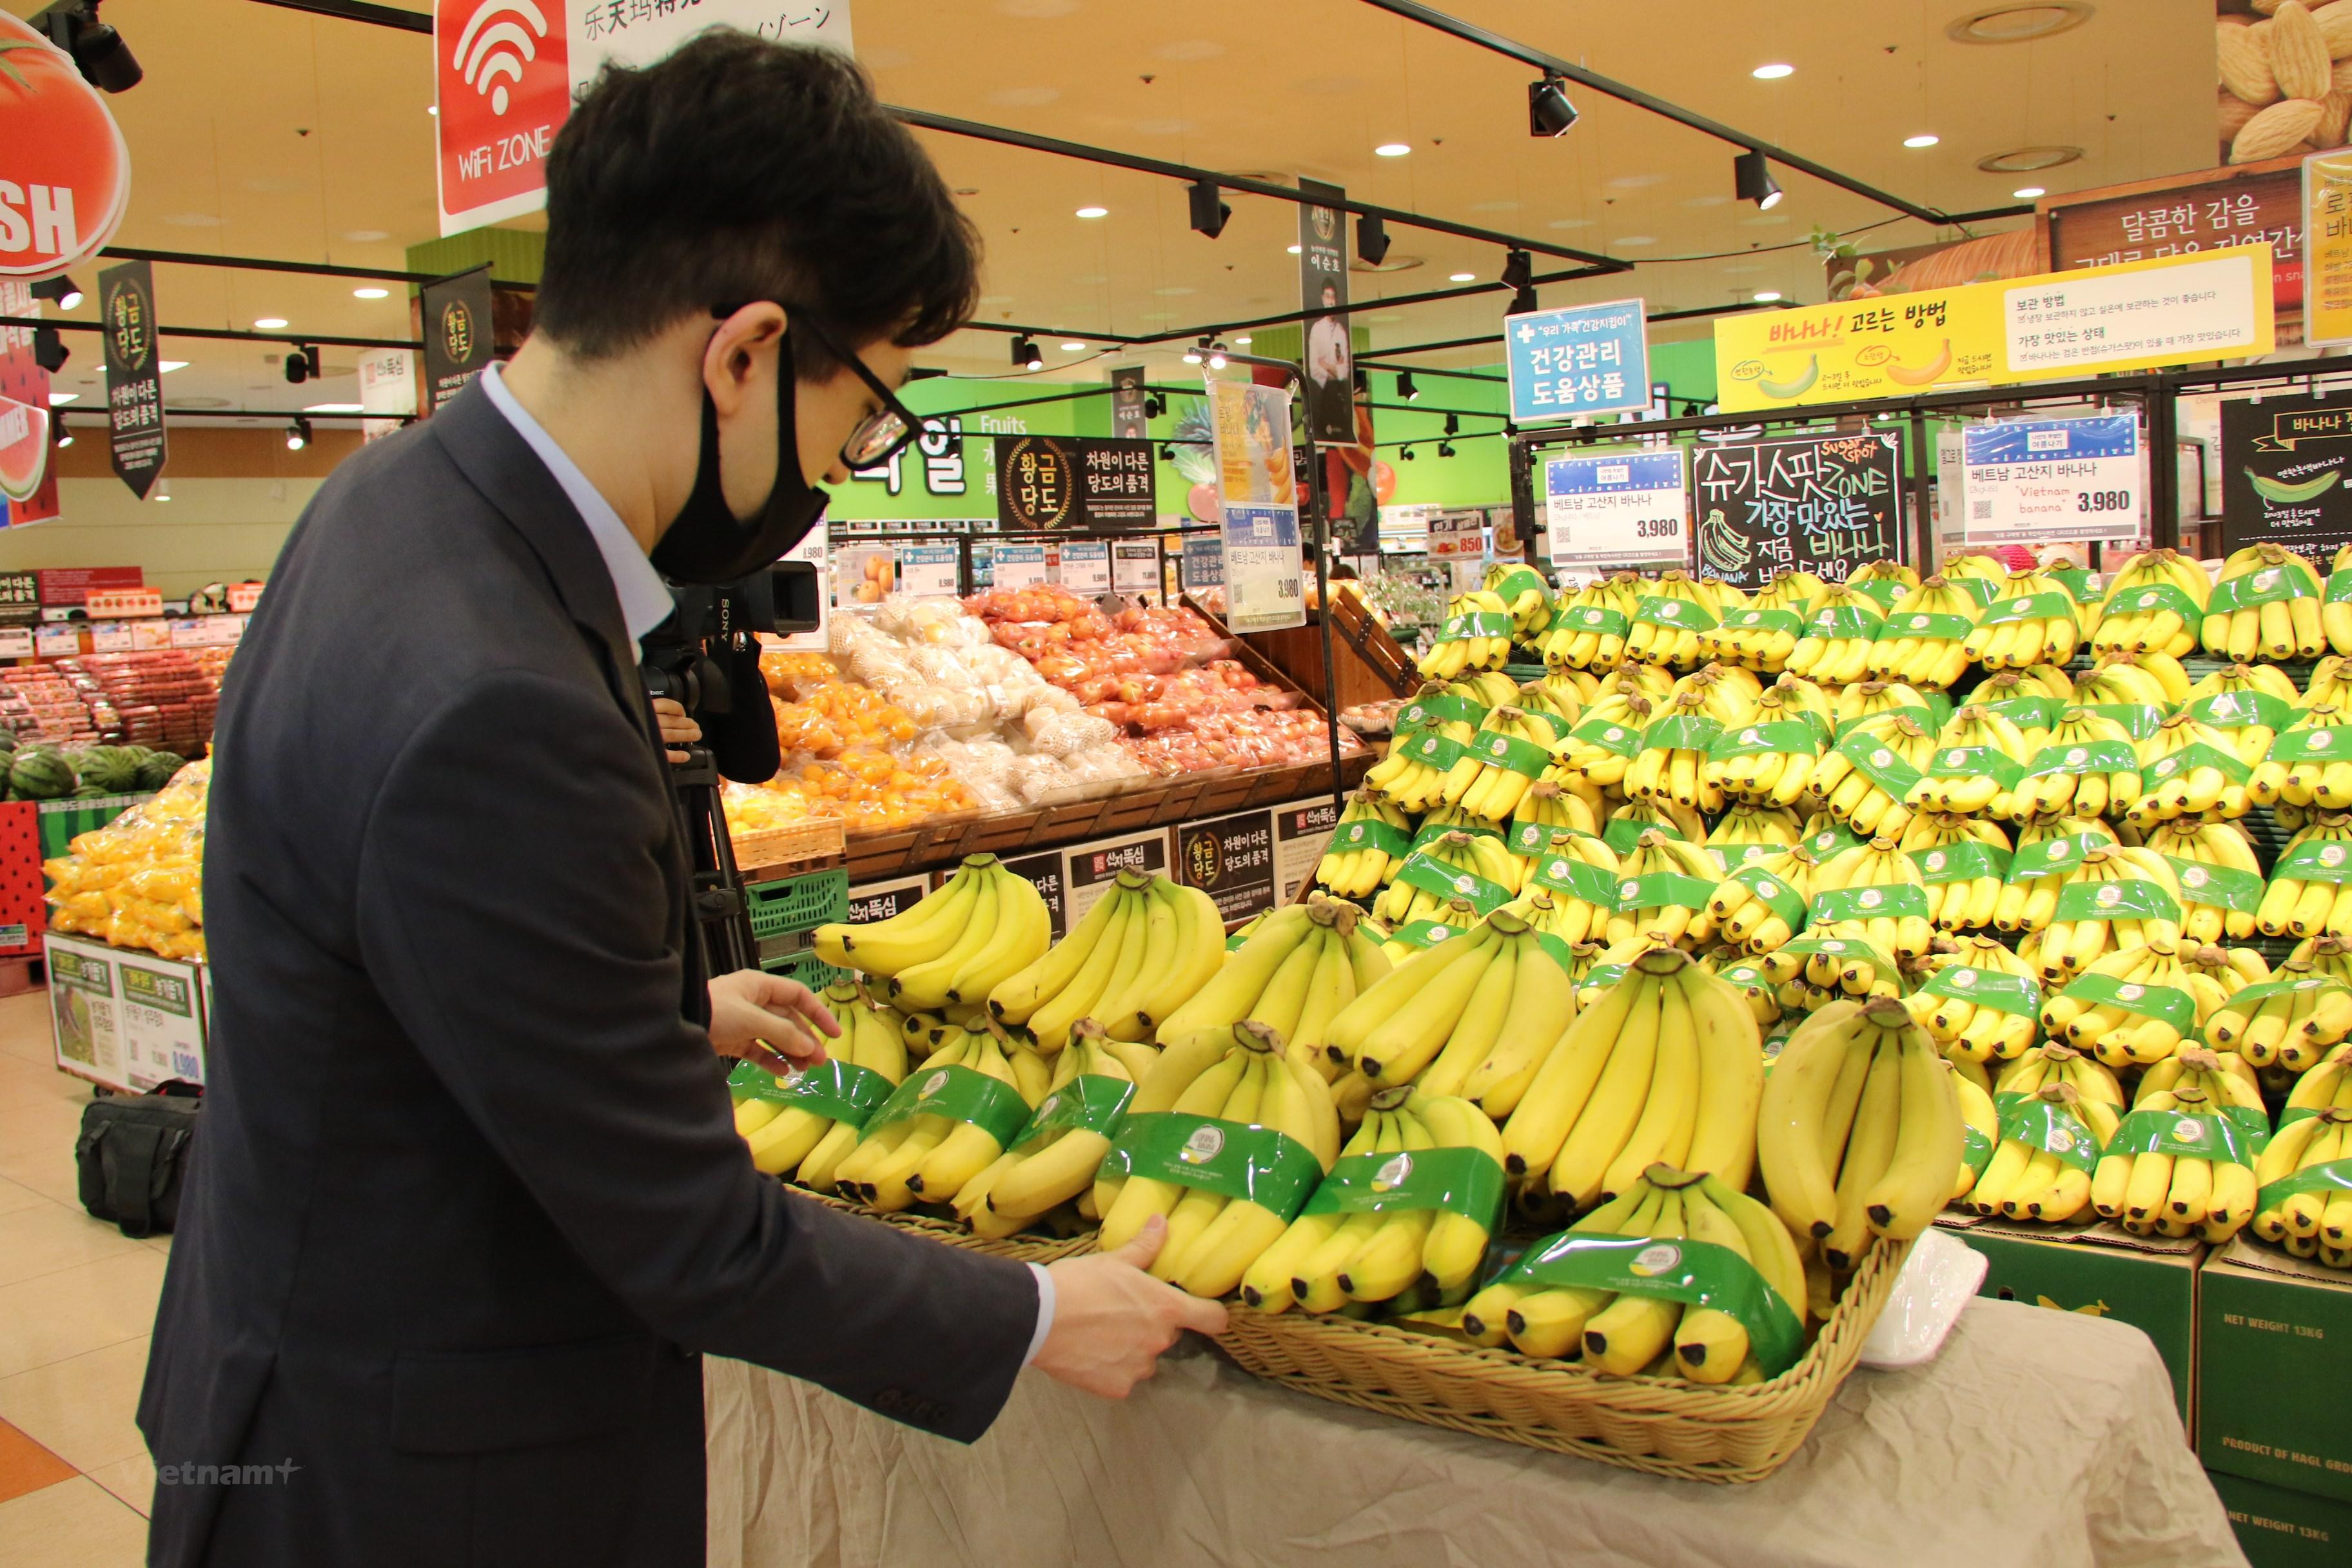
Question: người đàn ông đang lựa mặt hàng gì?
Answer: người đàn ông đang lựa chuối